Battle of Baton Rouge (1779)

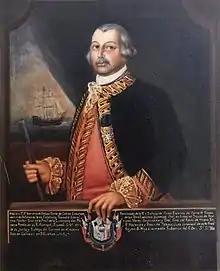
Bernardo de Gálvez

Gálvez first sent a detachment of men further up the river to break communications between Baton Rouge and British sites further upriver. Before the fort he was unable to directly advance his own artillery, so Gálvez ordered a feint to the north through a wooded area, sending a detachment of his poorly trained militia to create disturbances in the forest. The British turned and unleashed massed volleys at this body, but the Spanish forces, shielded by substantial foliage, suffered some casualties. This attack was eventually driven off. While this went on, Gálvez dug siege trenches and established secure gunpits within musket range of the fort. He placed his artillery pieces there, opening fire on the fort on September 21.